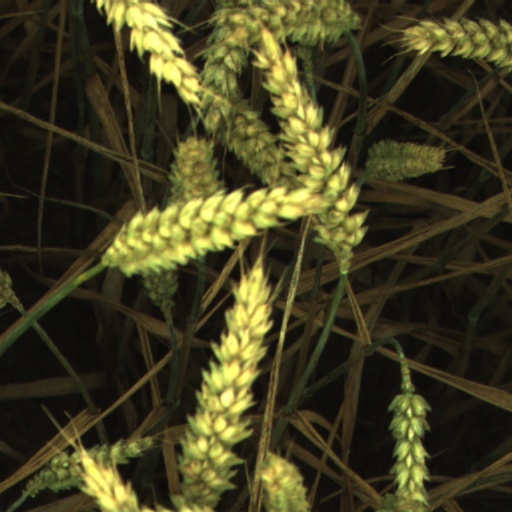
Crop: wheat